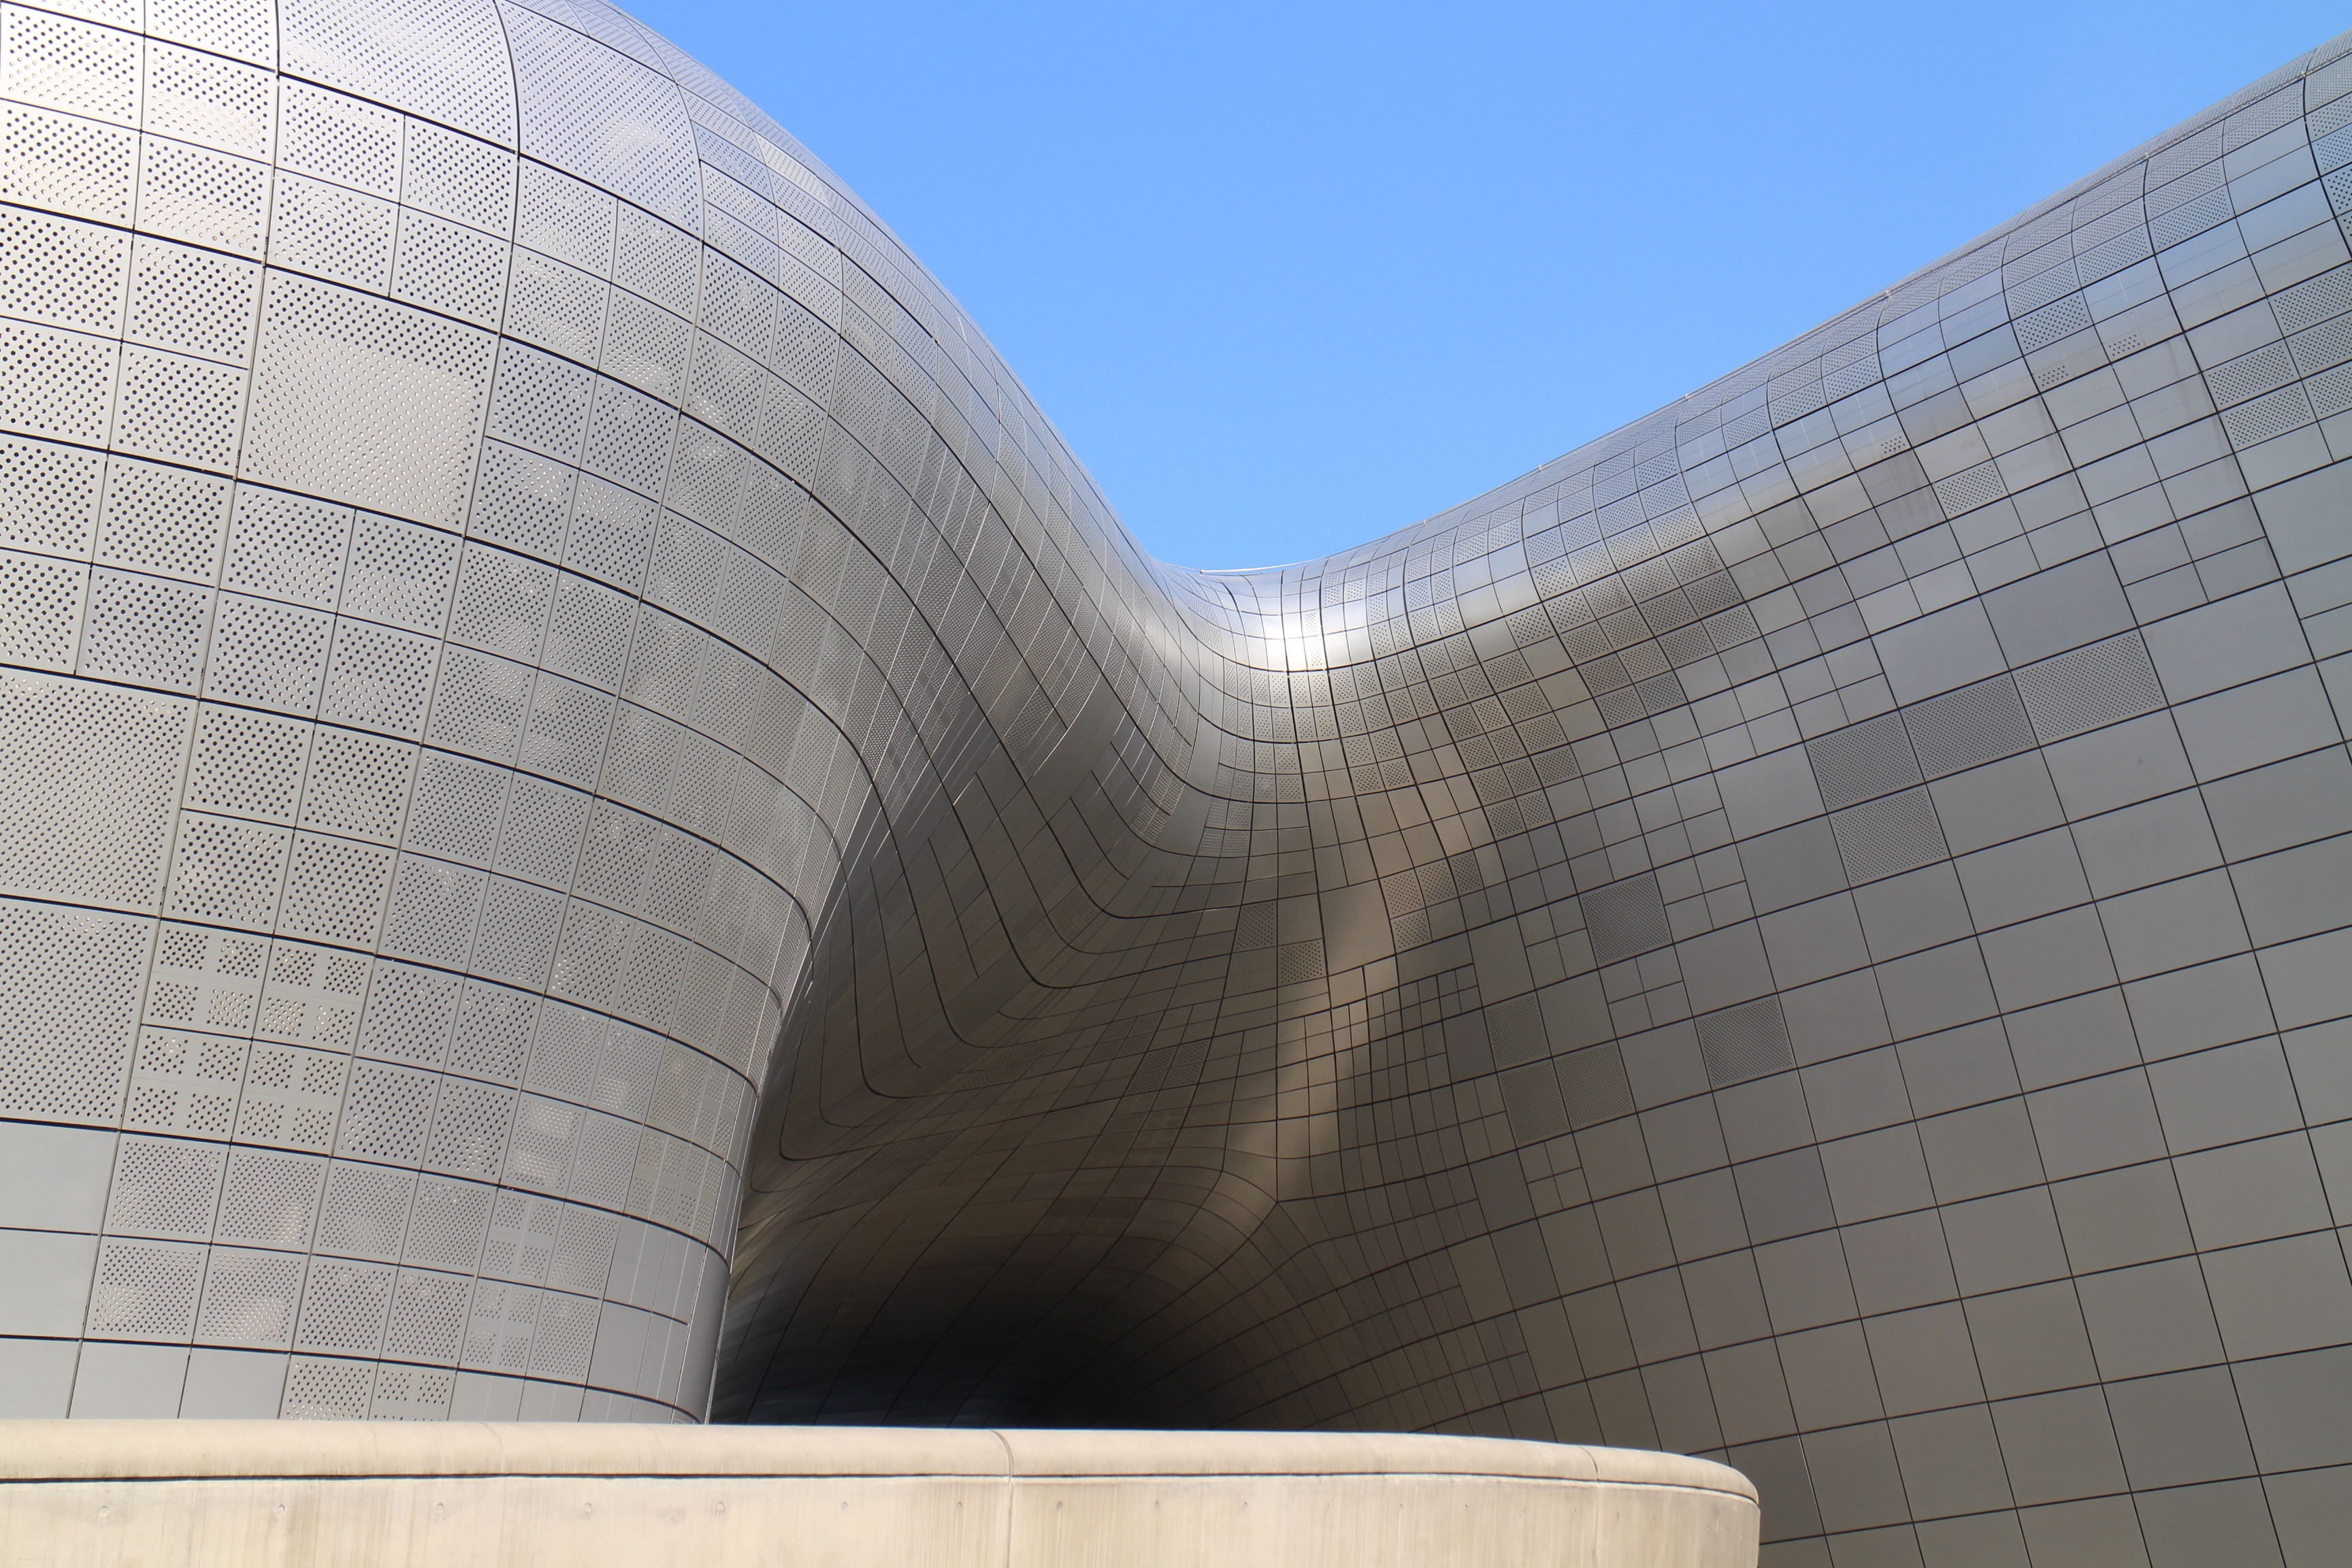
architecture, wall, facade, symmetry